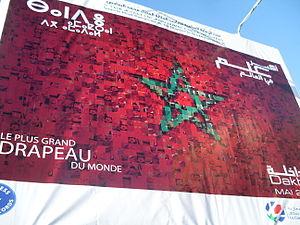
Affiche, le plus grand drapeau du monde, Dakhla العربية: ملصق، أكبر علم في العالم، الداخلة
Le Cercle des jeunes démocrates marocains est une association créée en 2008.